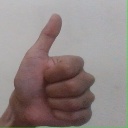
अक्षर: थ